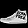
Label: Sneaker